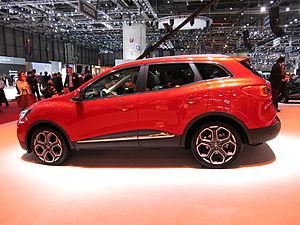
Salon international de l'automobile de Genève 2015
Renault est connu pour ses modèles populaires qui font partie des meilleures ventes en France et en Europe, comme les Juvaquatre, 4CV, Dauphine, R4, R5 et Clio.